Describe the emotion expressed in this image:  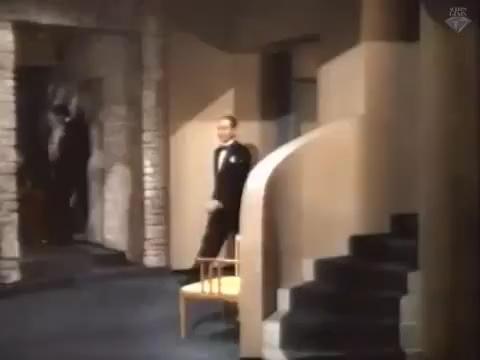
This person displays Fear, valence and arousal with high intensity.